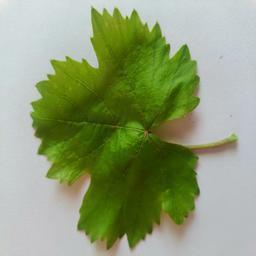
Label: Healthy Leaves